Question: Please indicate a possible affordance area of the boxing_punching_bag that can be used for punching
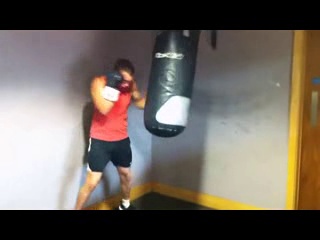
Answer: [145, 28, 200, 136]